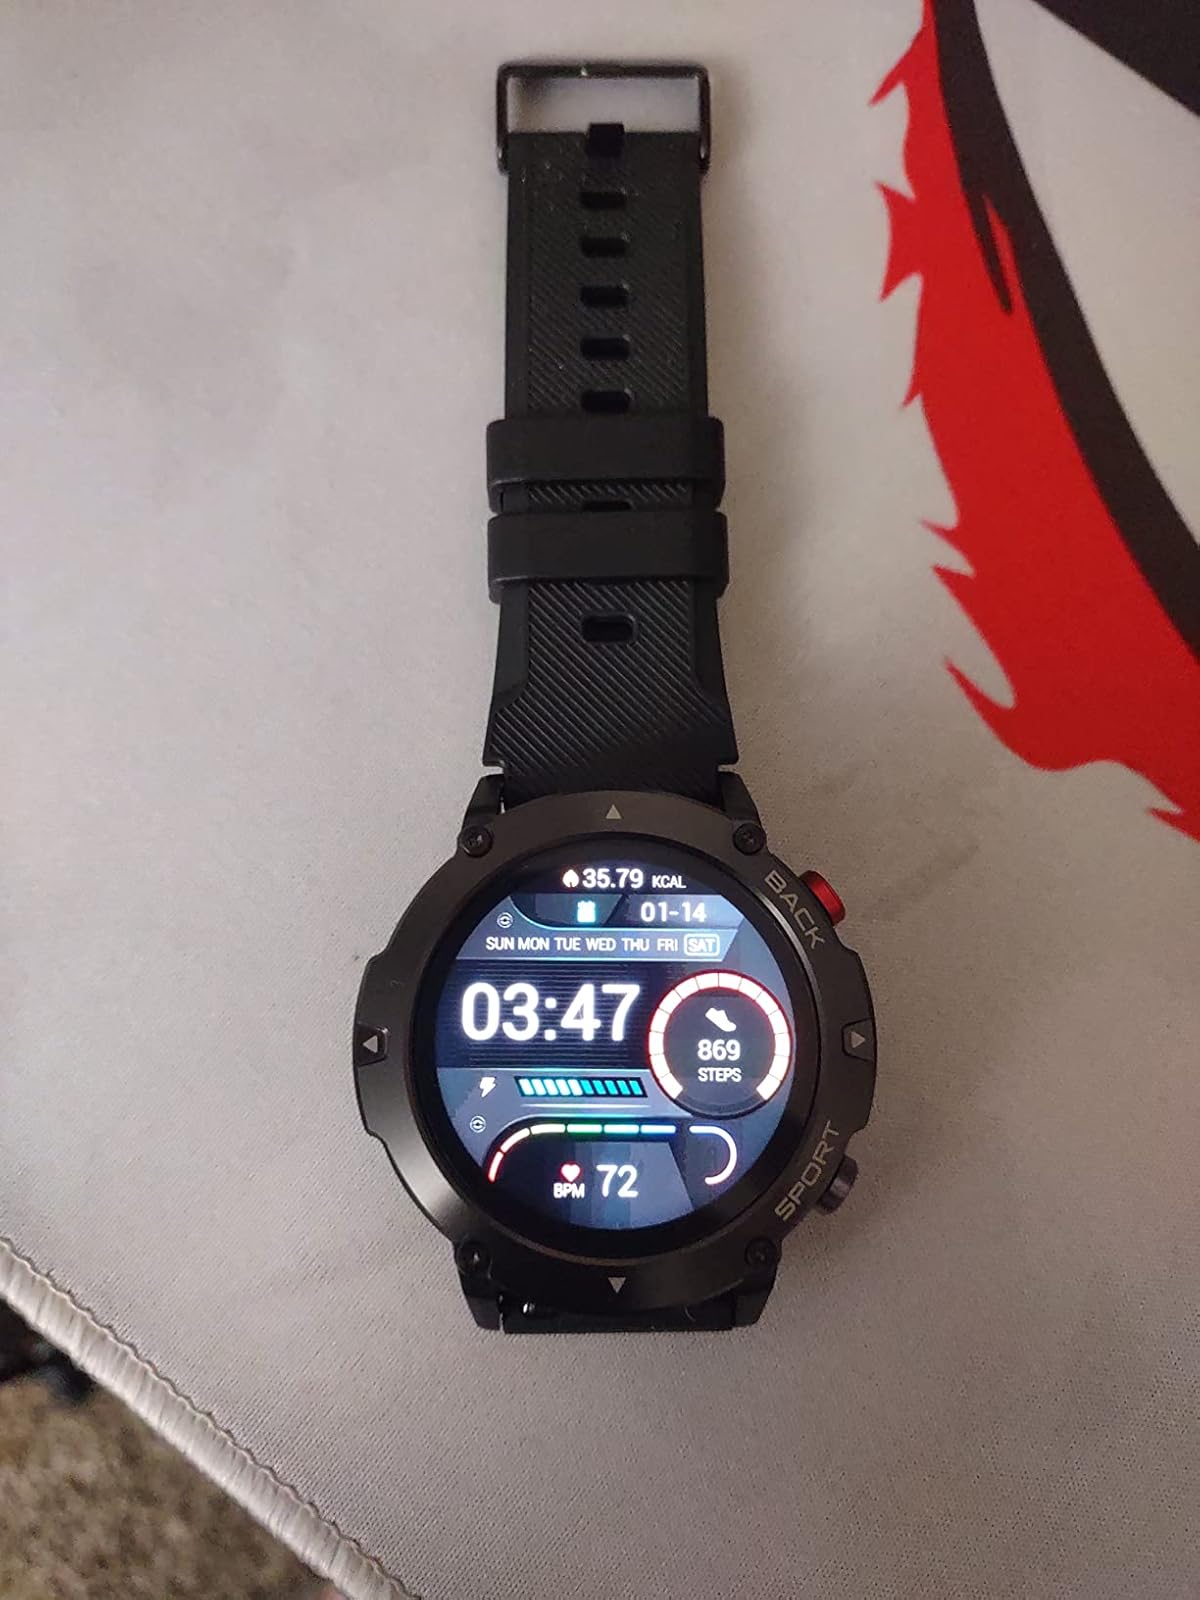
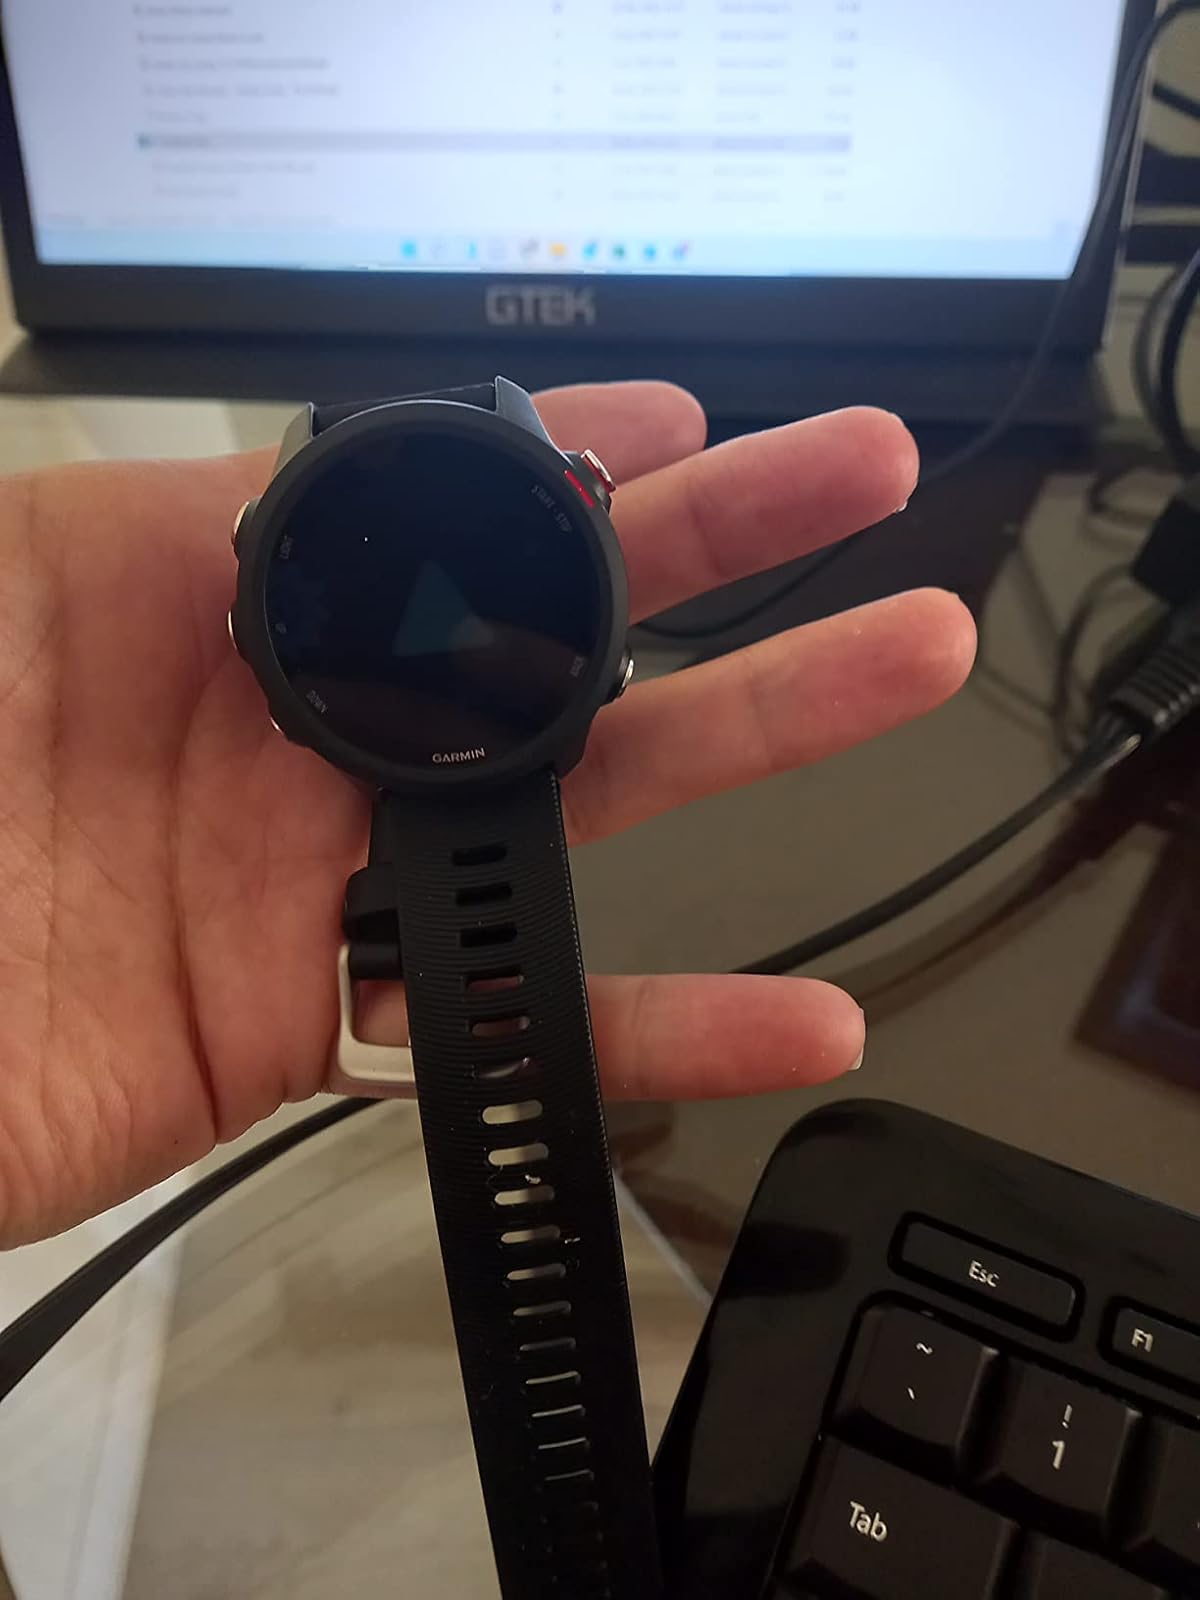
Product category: smartwatch
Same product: no